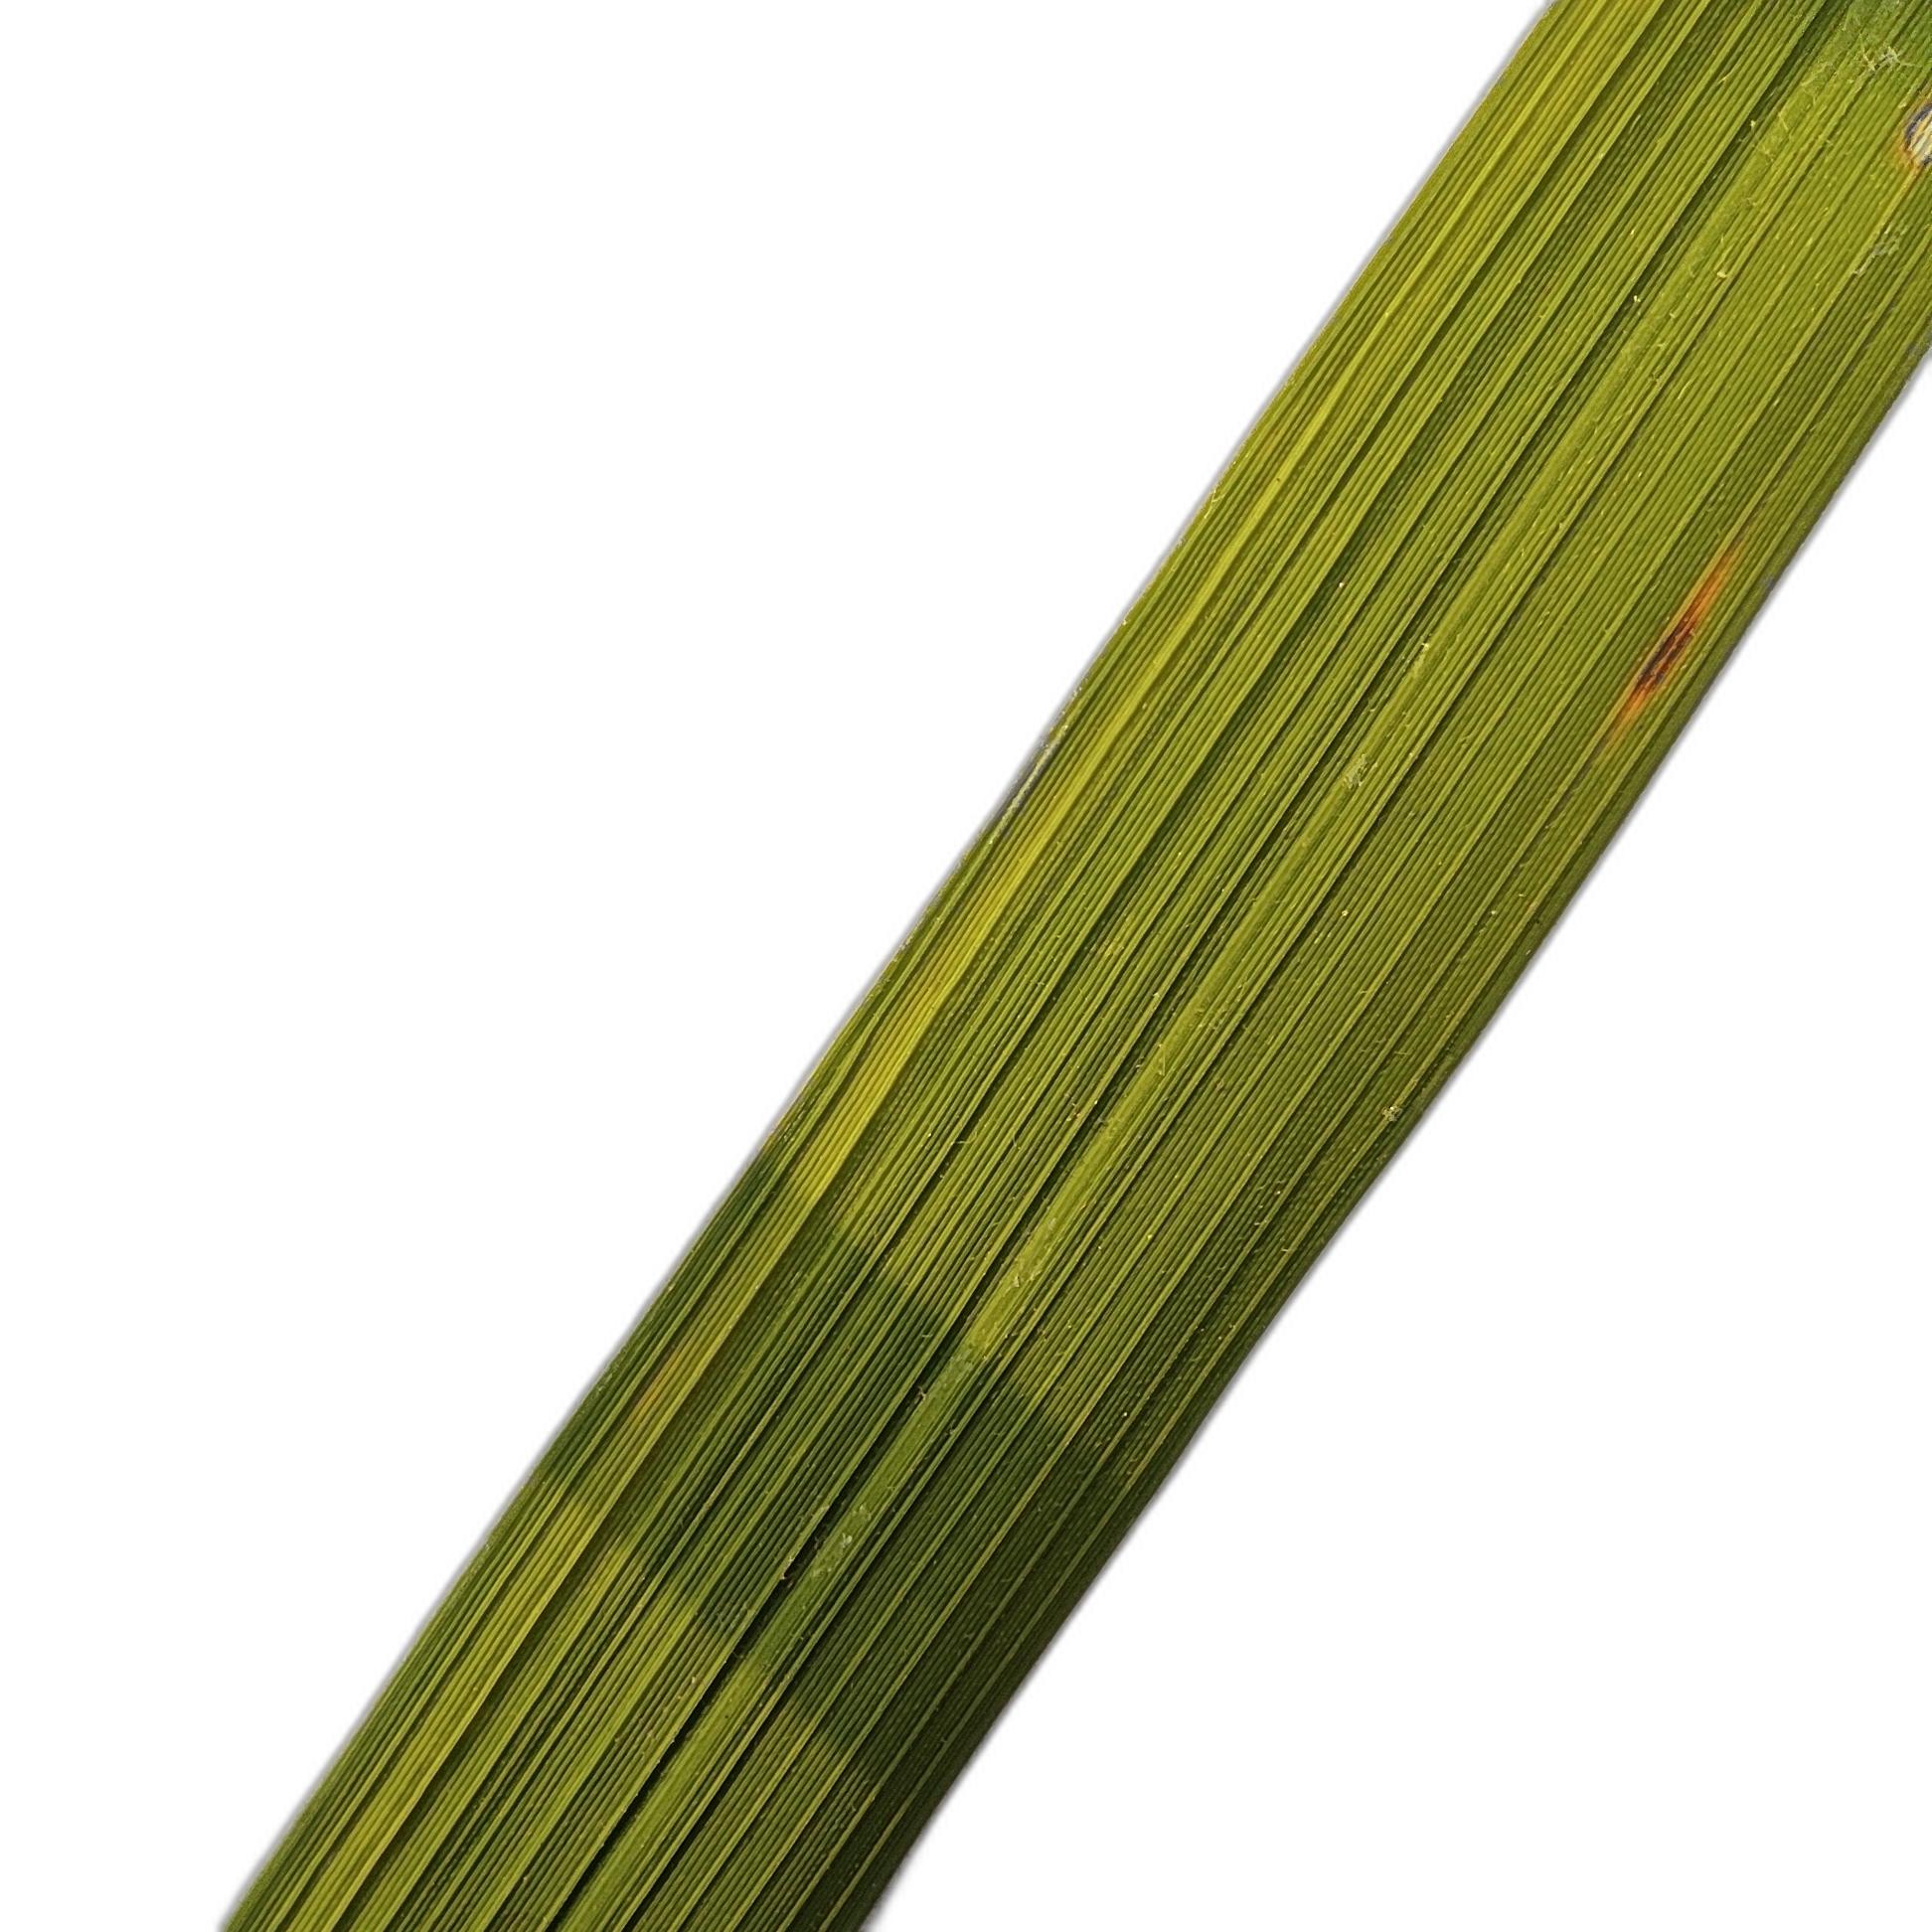
Label: Rice Blast